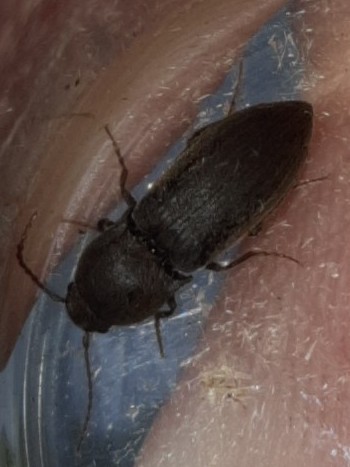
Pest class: clickbeetles_wireworms